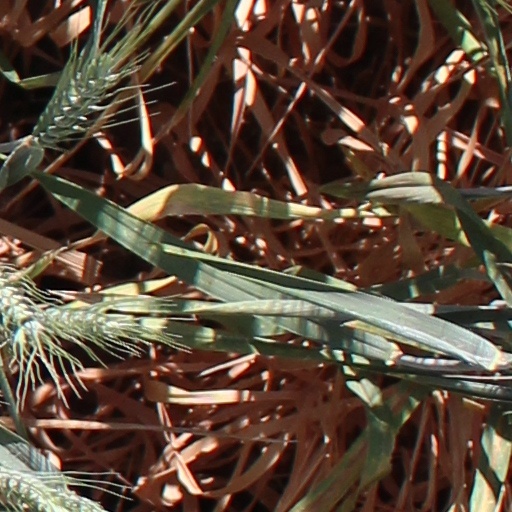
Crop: wheat